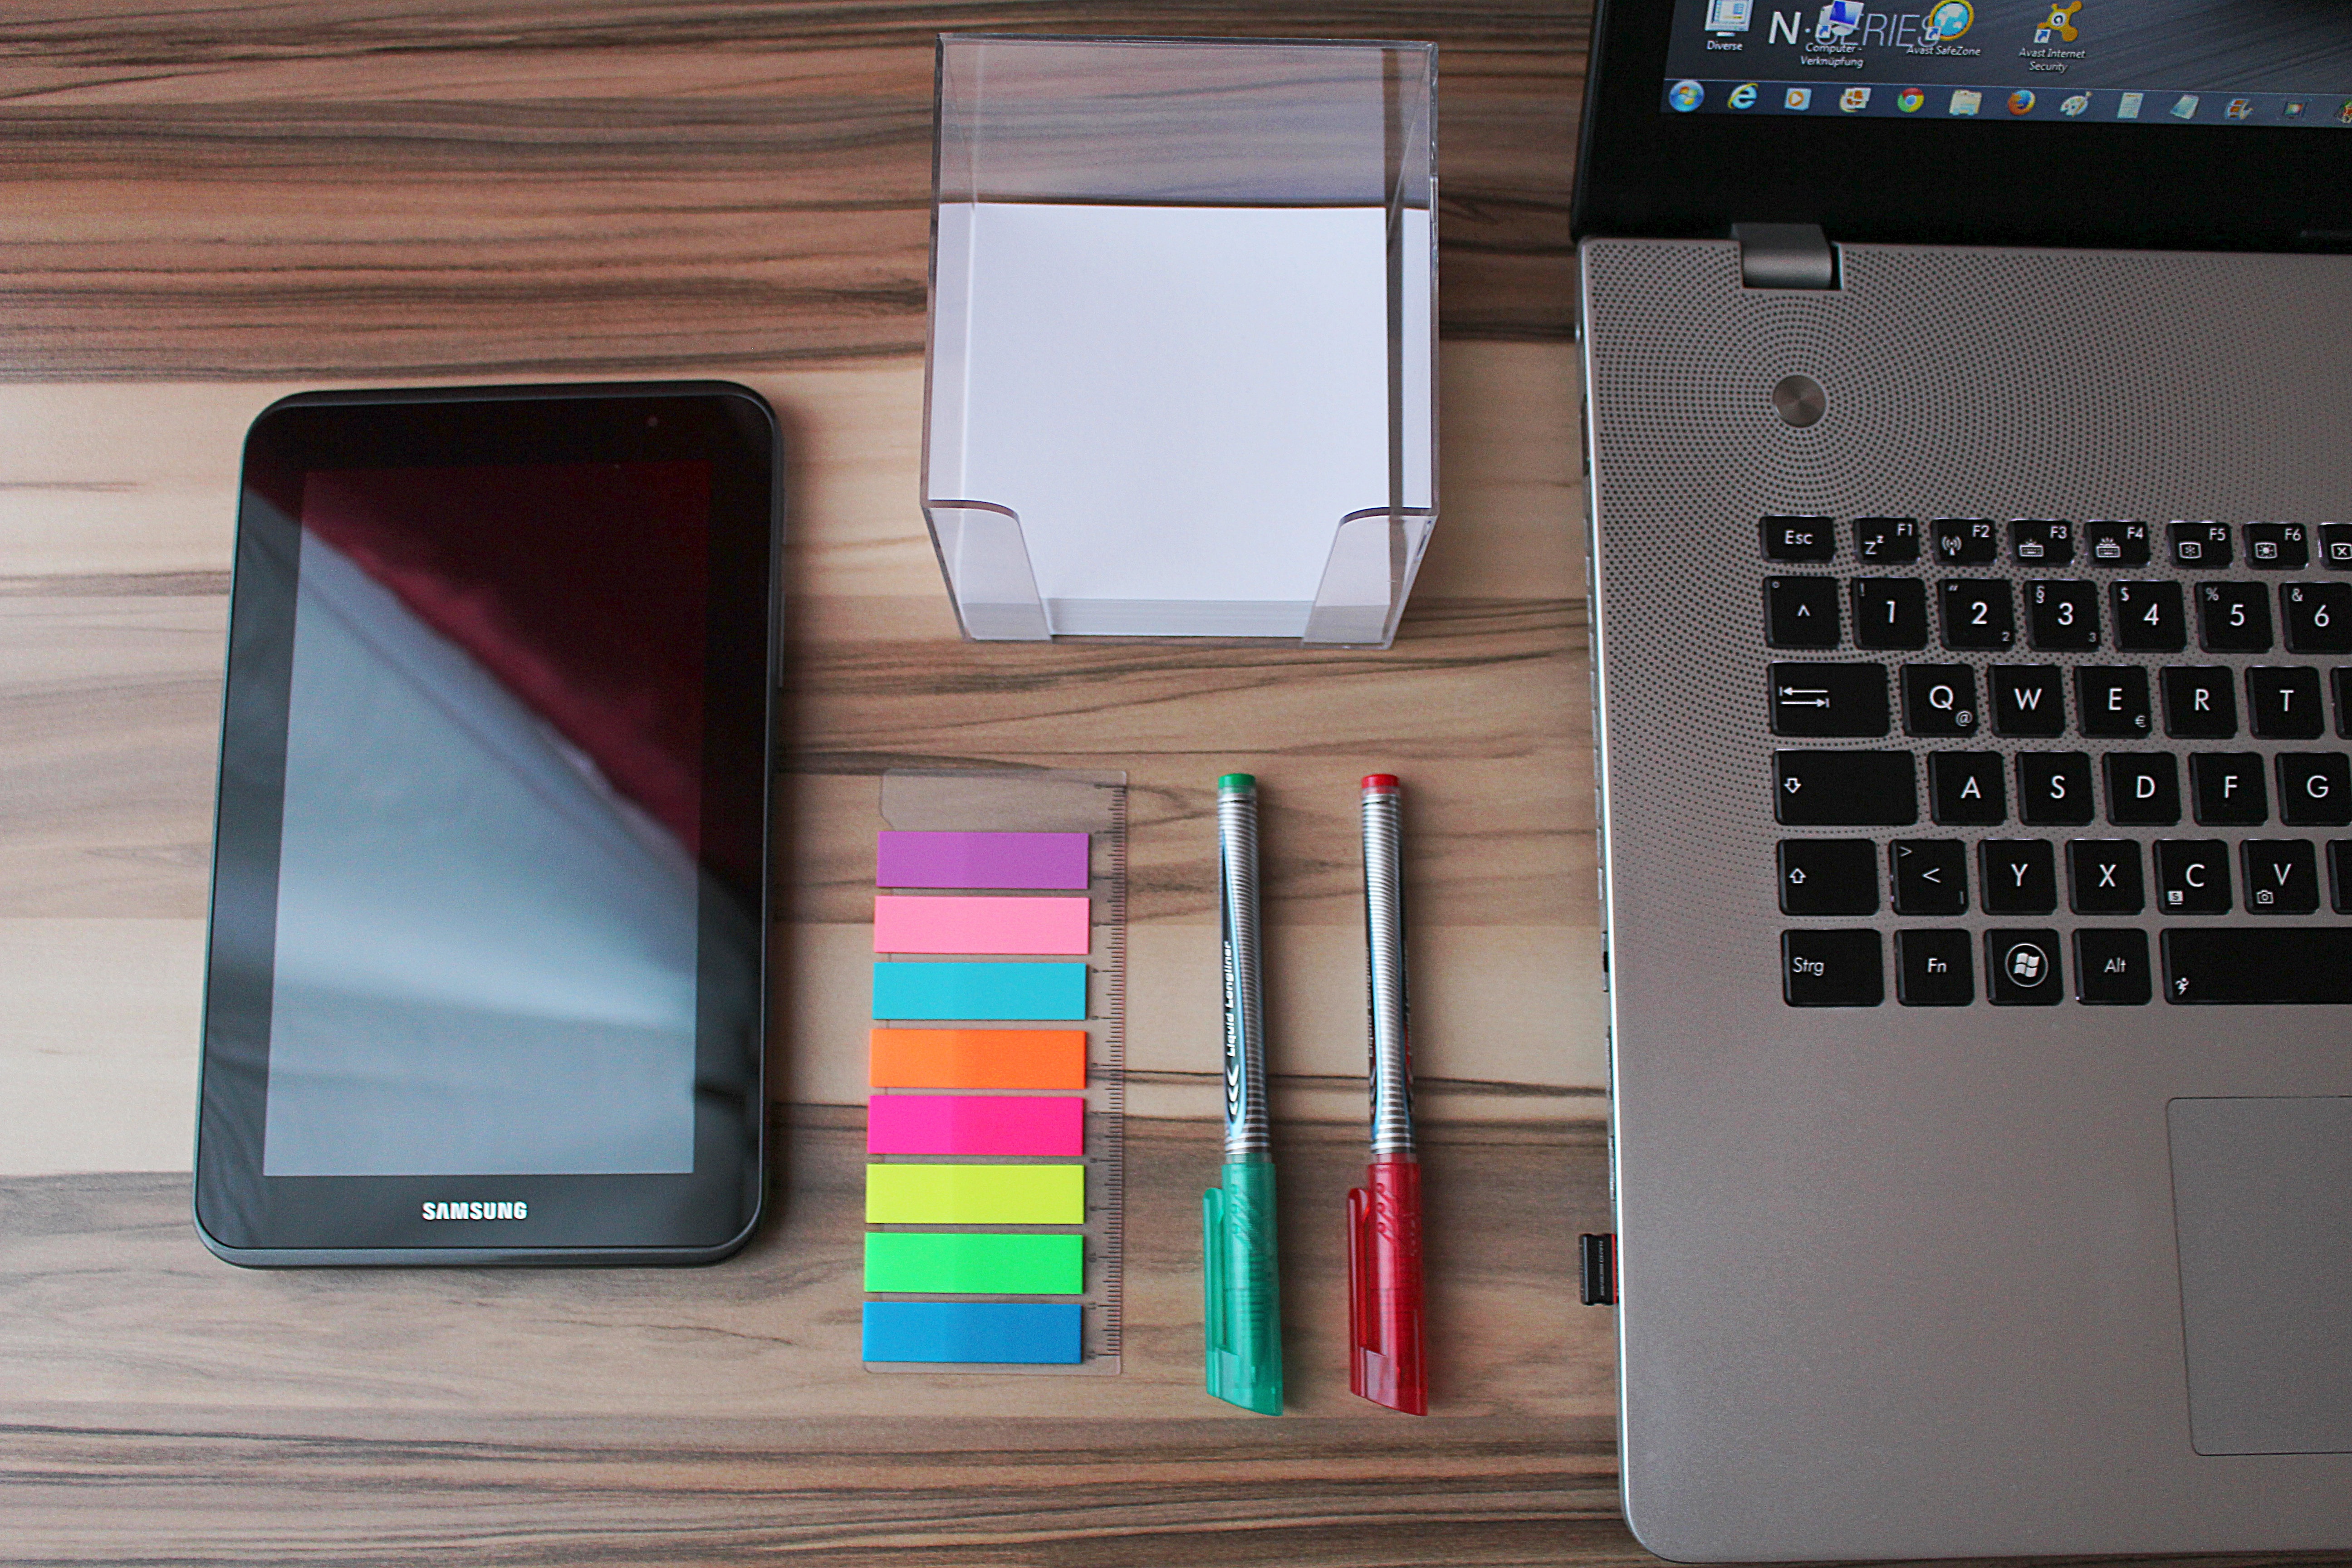
laptop, work, technology, tablet, color, office, gadget, mobile phone, home office, brand, design, multimedia, desktop computer, personal computer, electronic device, computer hardware, personal computer hardware, display device